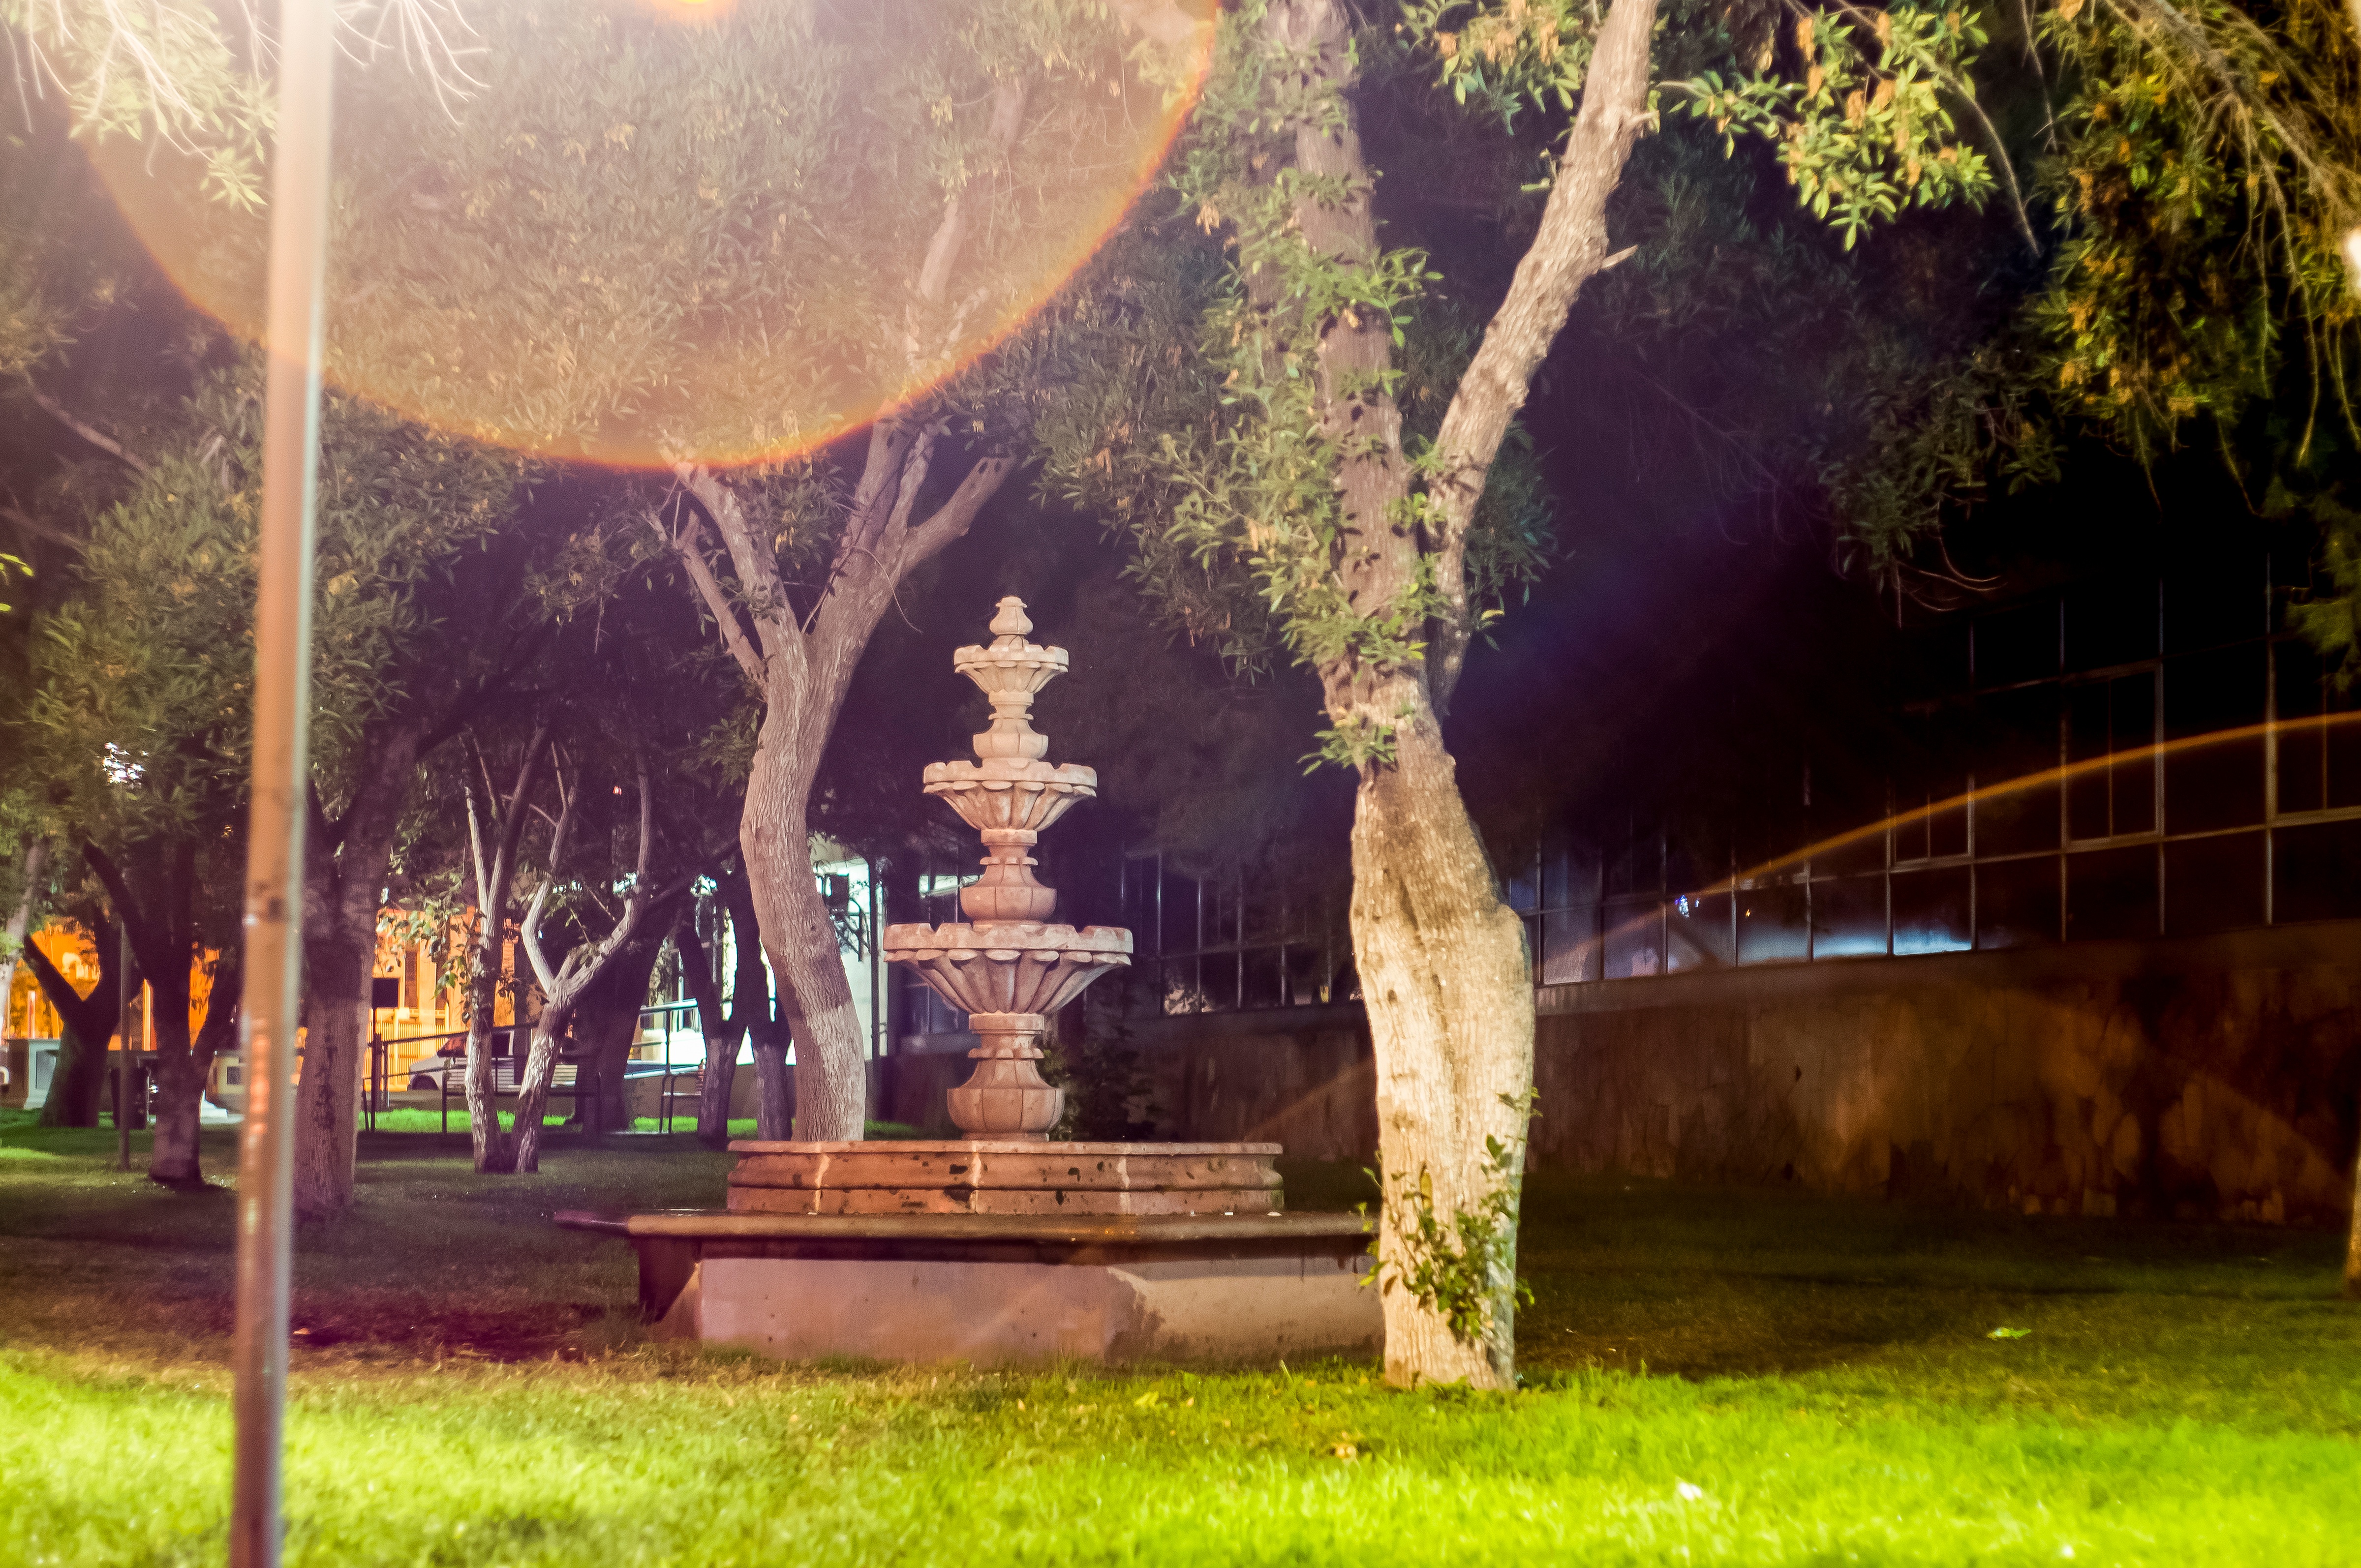
tree, night, sunlight, flower, temple, autumn, wat